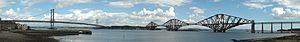
Le pont autoroutier du Forth est un pont suspendu enjambant le fleuve Forth à quelques kilomètres de la ville d'Édimbourg en Écosse. Ouvert à la circulation en 1964, il mesure 2 512 mètres de long et voit passer près de 70 000 véhicules par jour.